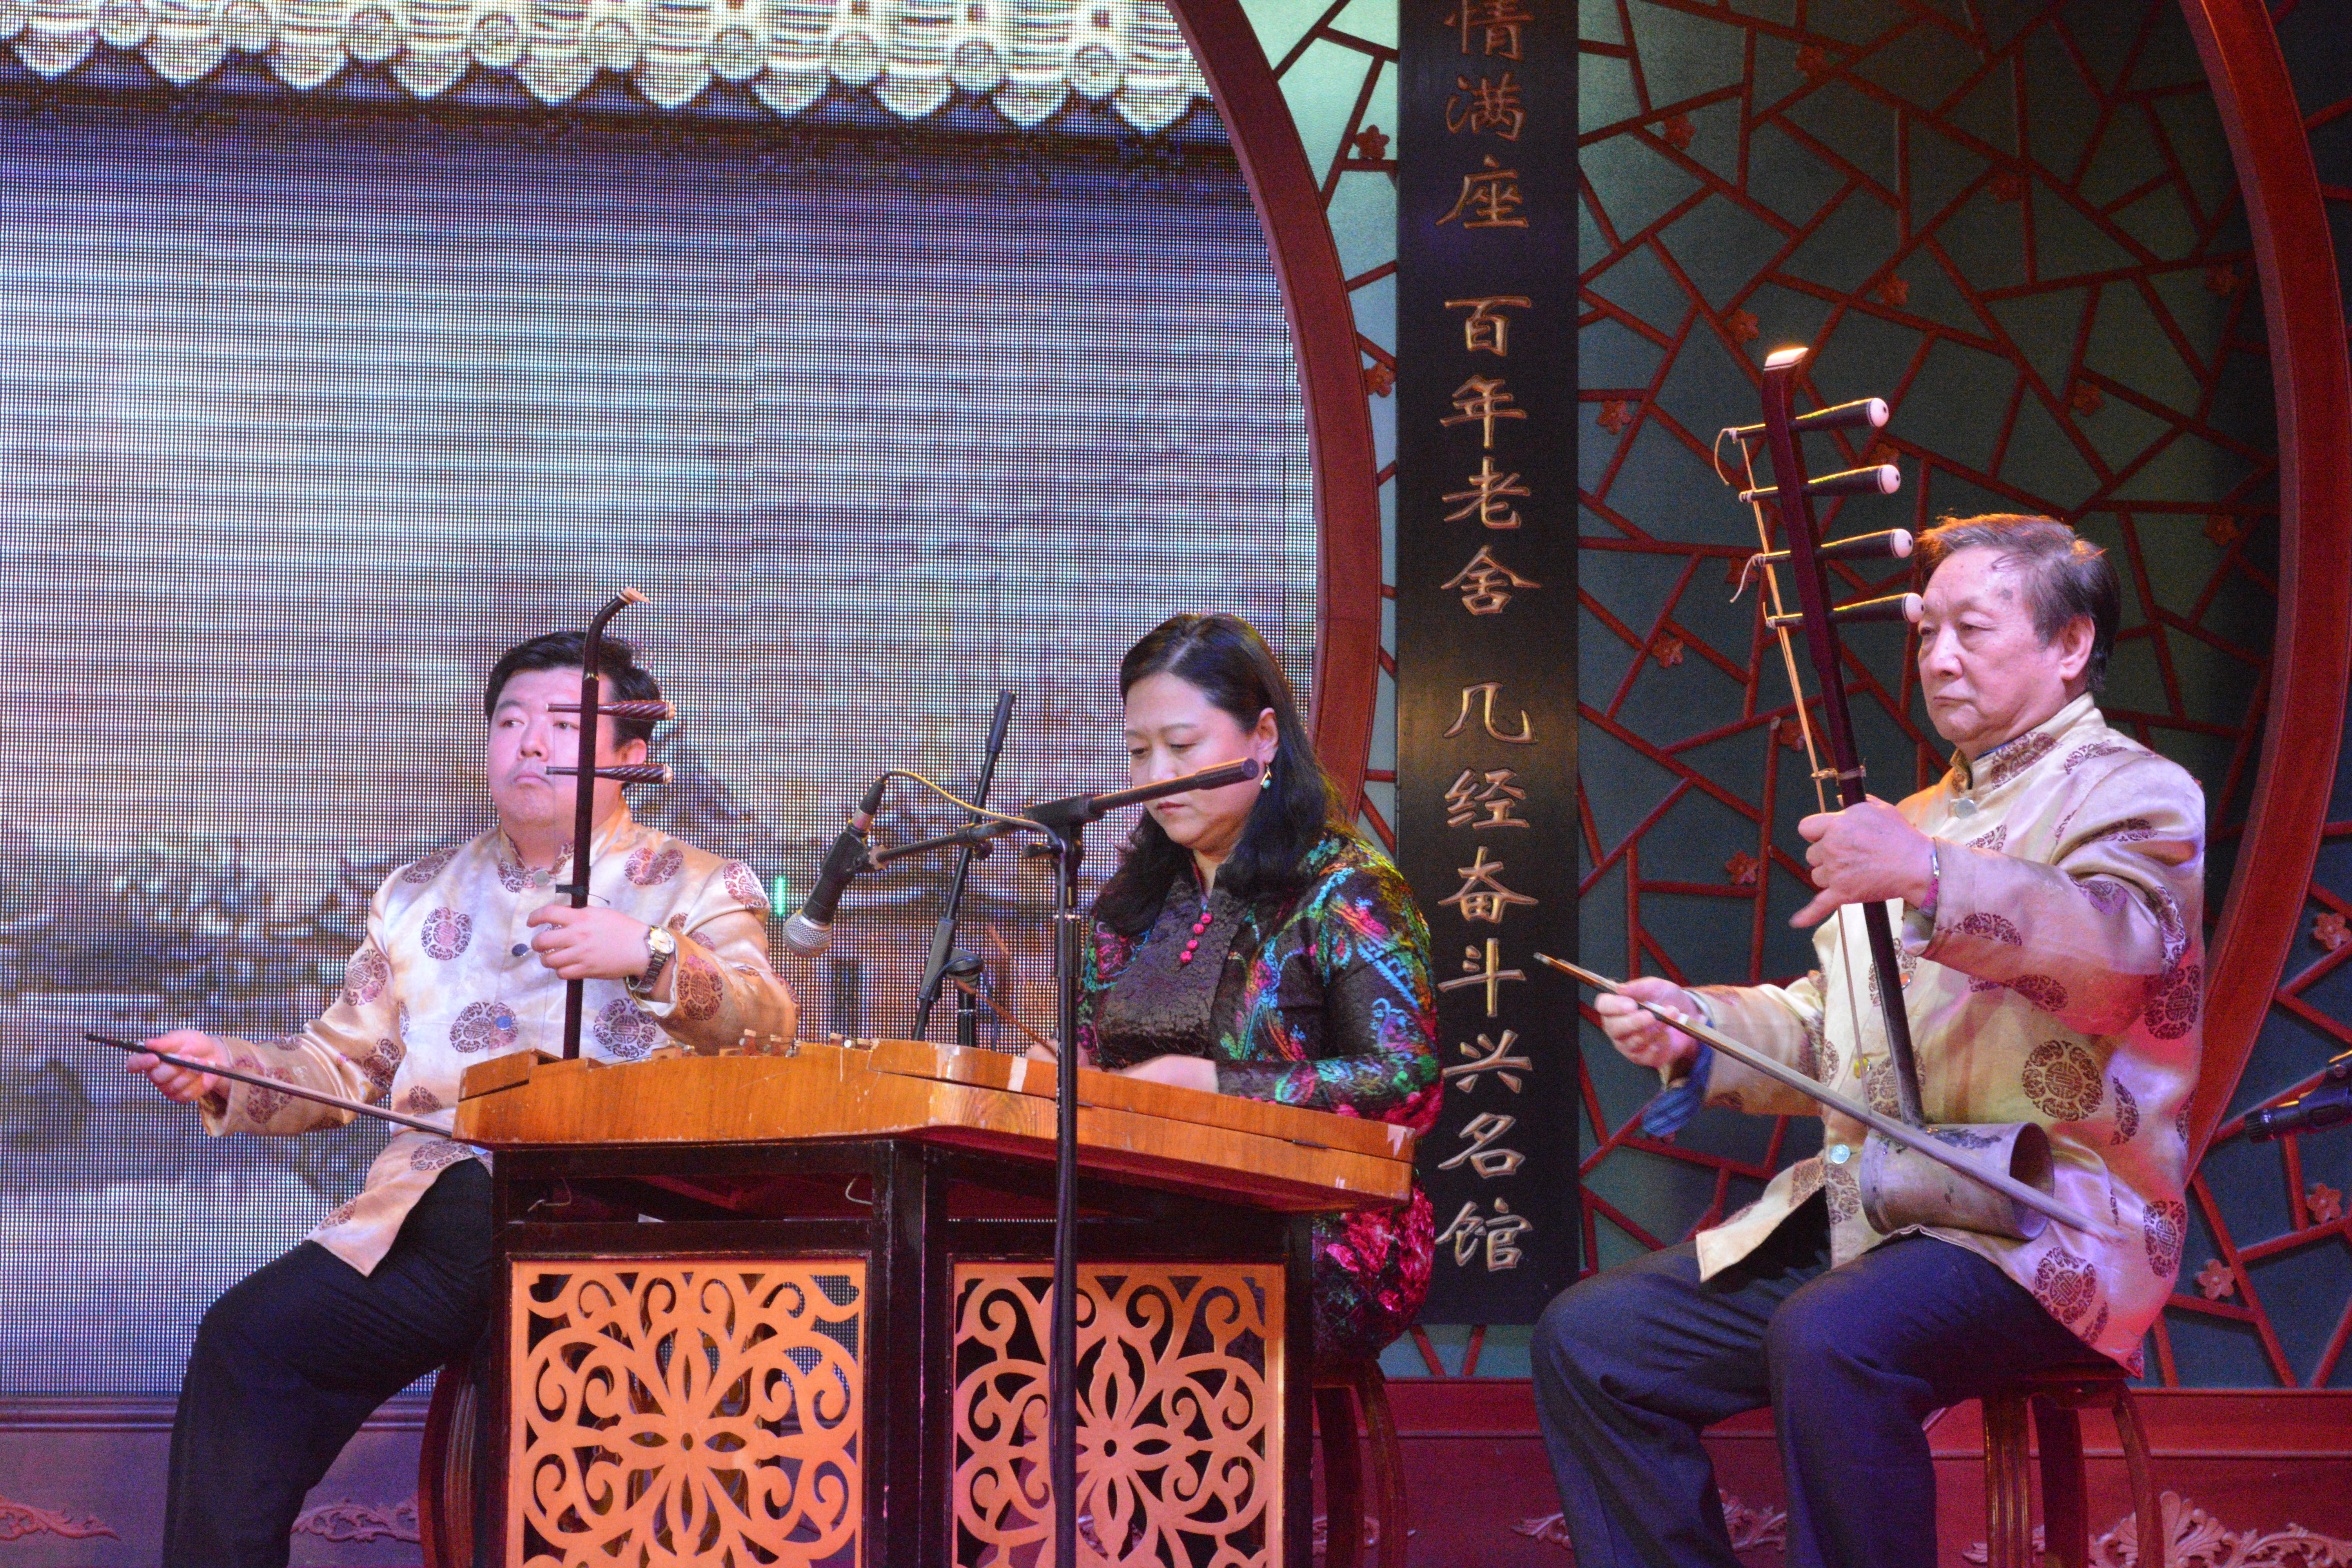
music, concert, musician, orchestra, performance, entertainment, musical theatre